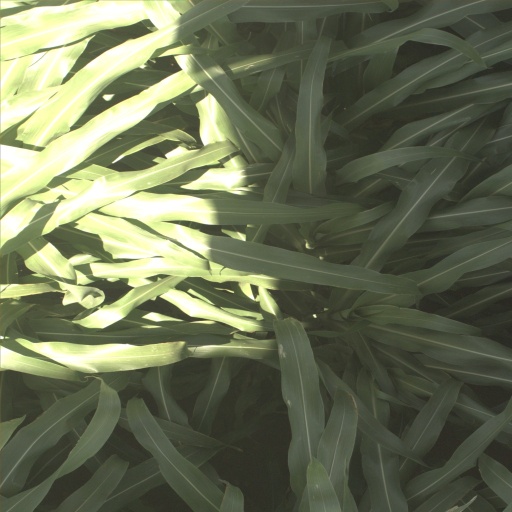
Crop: sorghum